The Michigan Daily

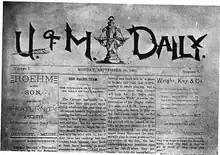
First issue of "The Daily" in 1890

On April 12, 1955, when the success of Jonas Salk's polio vaccine was announced at the University of Michigan the "Daily" was the first newspaper to report it. In 1957, the "Daily" sent a staff member to Little Rock, Arkansas who, pretending to be a student, attended classes on the first day of integration.